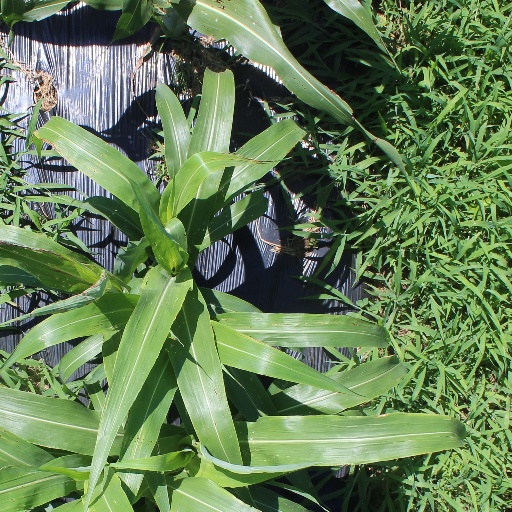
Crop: sorghum